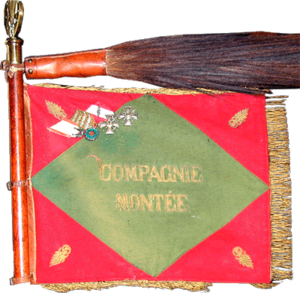
La Légion étrangère est un corps de l'Armée de terre française disposant d'un commandement particulier et comportant plusieurs spécialités : infanterie, cavalerie, génie et troupes aéroportées. La Légion est également indépendante du point de vue de son recrutement.
Si l'infanterie est très efficace dans les Aurès, en Kabylie et dans toute région montagneuse, elle se révèle assez lente dès que le terrain devient plat. À la fin du XIXᵉ siècle, la Légion étrangère, et plus particulièrement le 2ᵉ régiment étranger mirent sur pied les compagnies montées afin de permettre à ces fantassins de se déplacer sur de longues distances en évitant la fatigue.